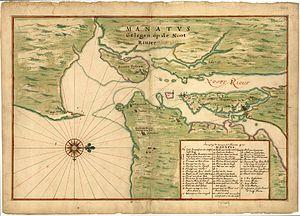
Les établissements et fortifications de la Nouvelle-Néerlande désignent l'ensemble des villes et fortifications de cette colonie des Provinces-Unies du XVIIᵉ siècle établie sur la côte Est de l'Amérique du Nord. Les territoires réclamés étaient ceux de la péninsule de Delmarva jusqu'au sud du cap Cod. Les régions ou les établissements qui en firent partie font aujourd'hui partie des États Mid-Atlantic de New York, du New Jersey, du Delaware, du Connecticut, et de Pennsylvanie. Sa capitale, la Nouvelle-Amsterdam, se trouvait à la pointe sud de l'île de Manhattan dans l'Upper New York Bay.